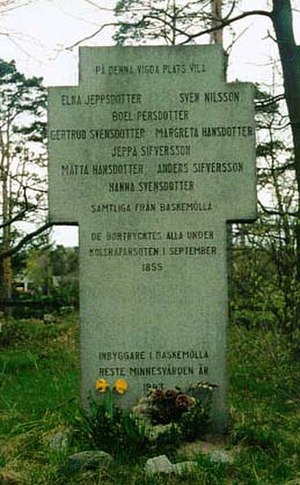
Baskemölla / Skolen
Mindesten over de døde i koleraepidemien
Baskemölla er en by og et fiskerleje i Simrishamns kommune i Skåne län, Sverige, beliggende på Østerlen omkring 5 km nord for Simrishamn.